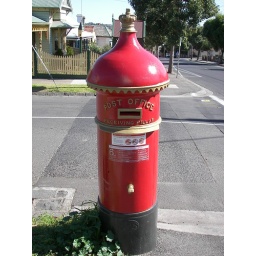
letter box in puckle street moone ponds